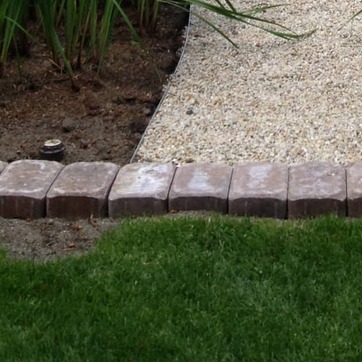
Material: brick